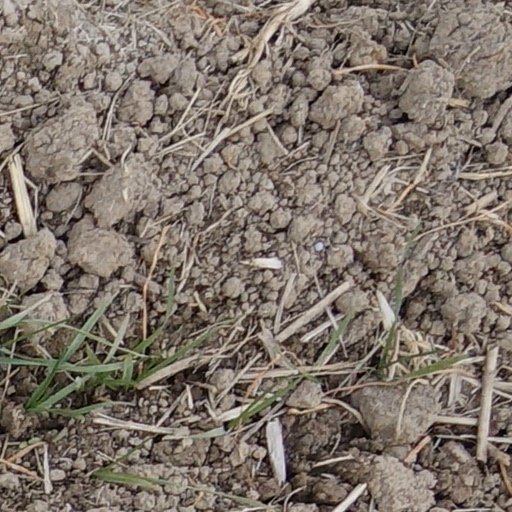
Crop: wheat